Fred Louis Lerch

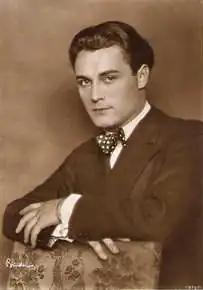
German postcard 1928

Fred Louis Lerch (28 March 1902 – 26 August 1985) was an Austrian actor who was a star of German films. From 1951 till 1961 he worked again for German cinema as a production manager.